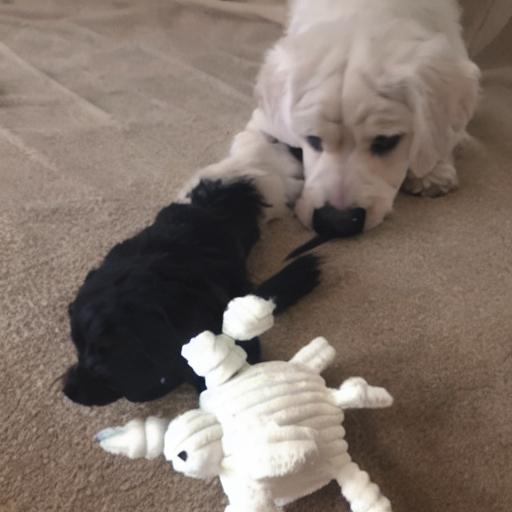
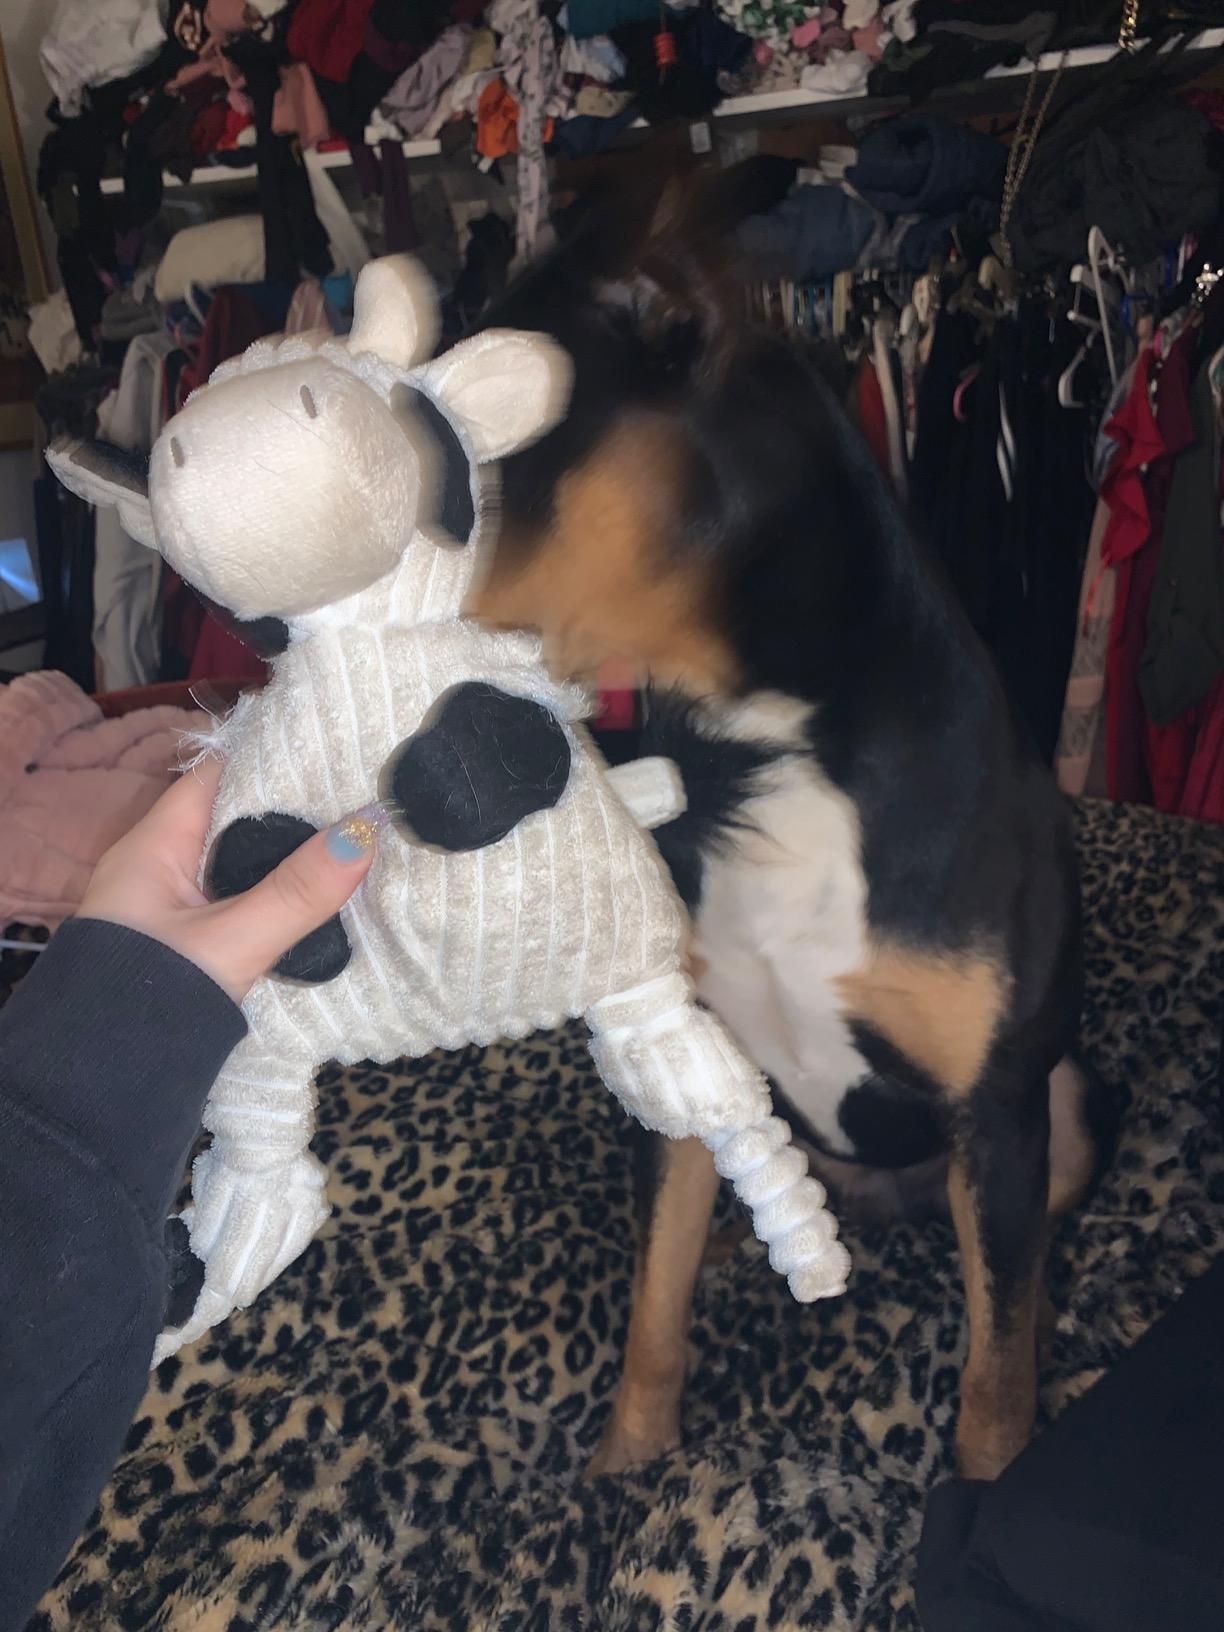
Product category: items_toy
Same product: no